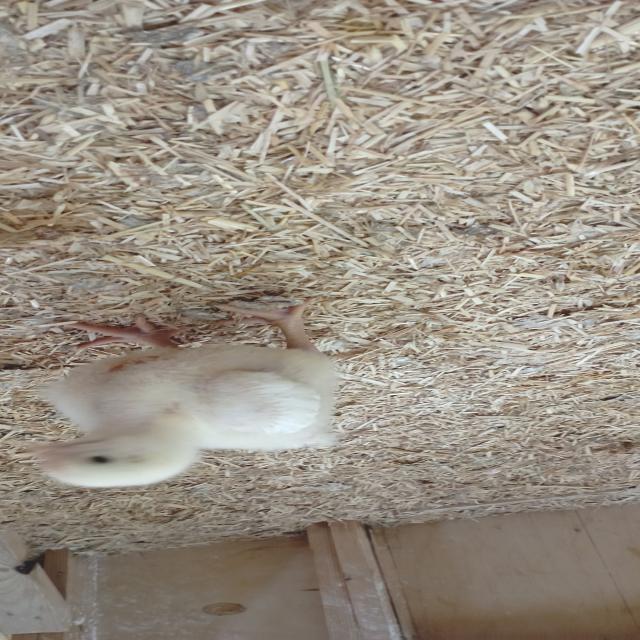
Weight: 368 g